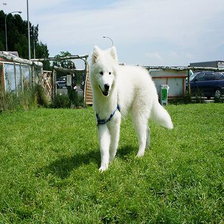
Species: dog
Breed: samoyed